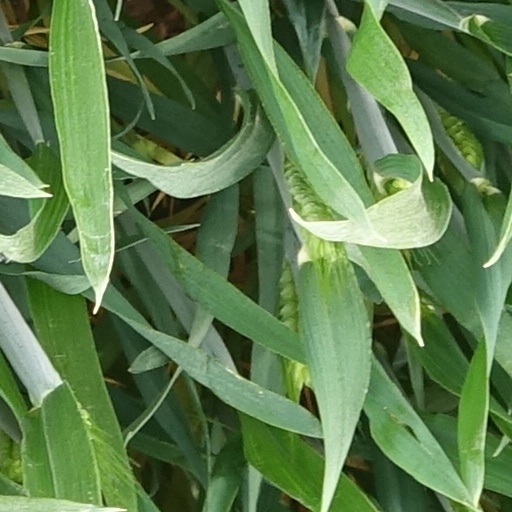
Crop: wheat